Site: brandenburg
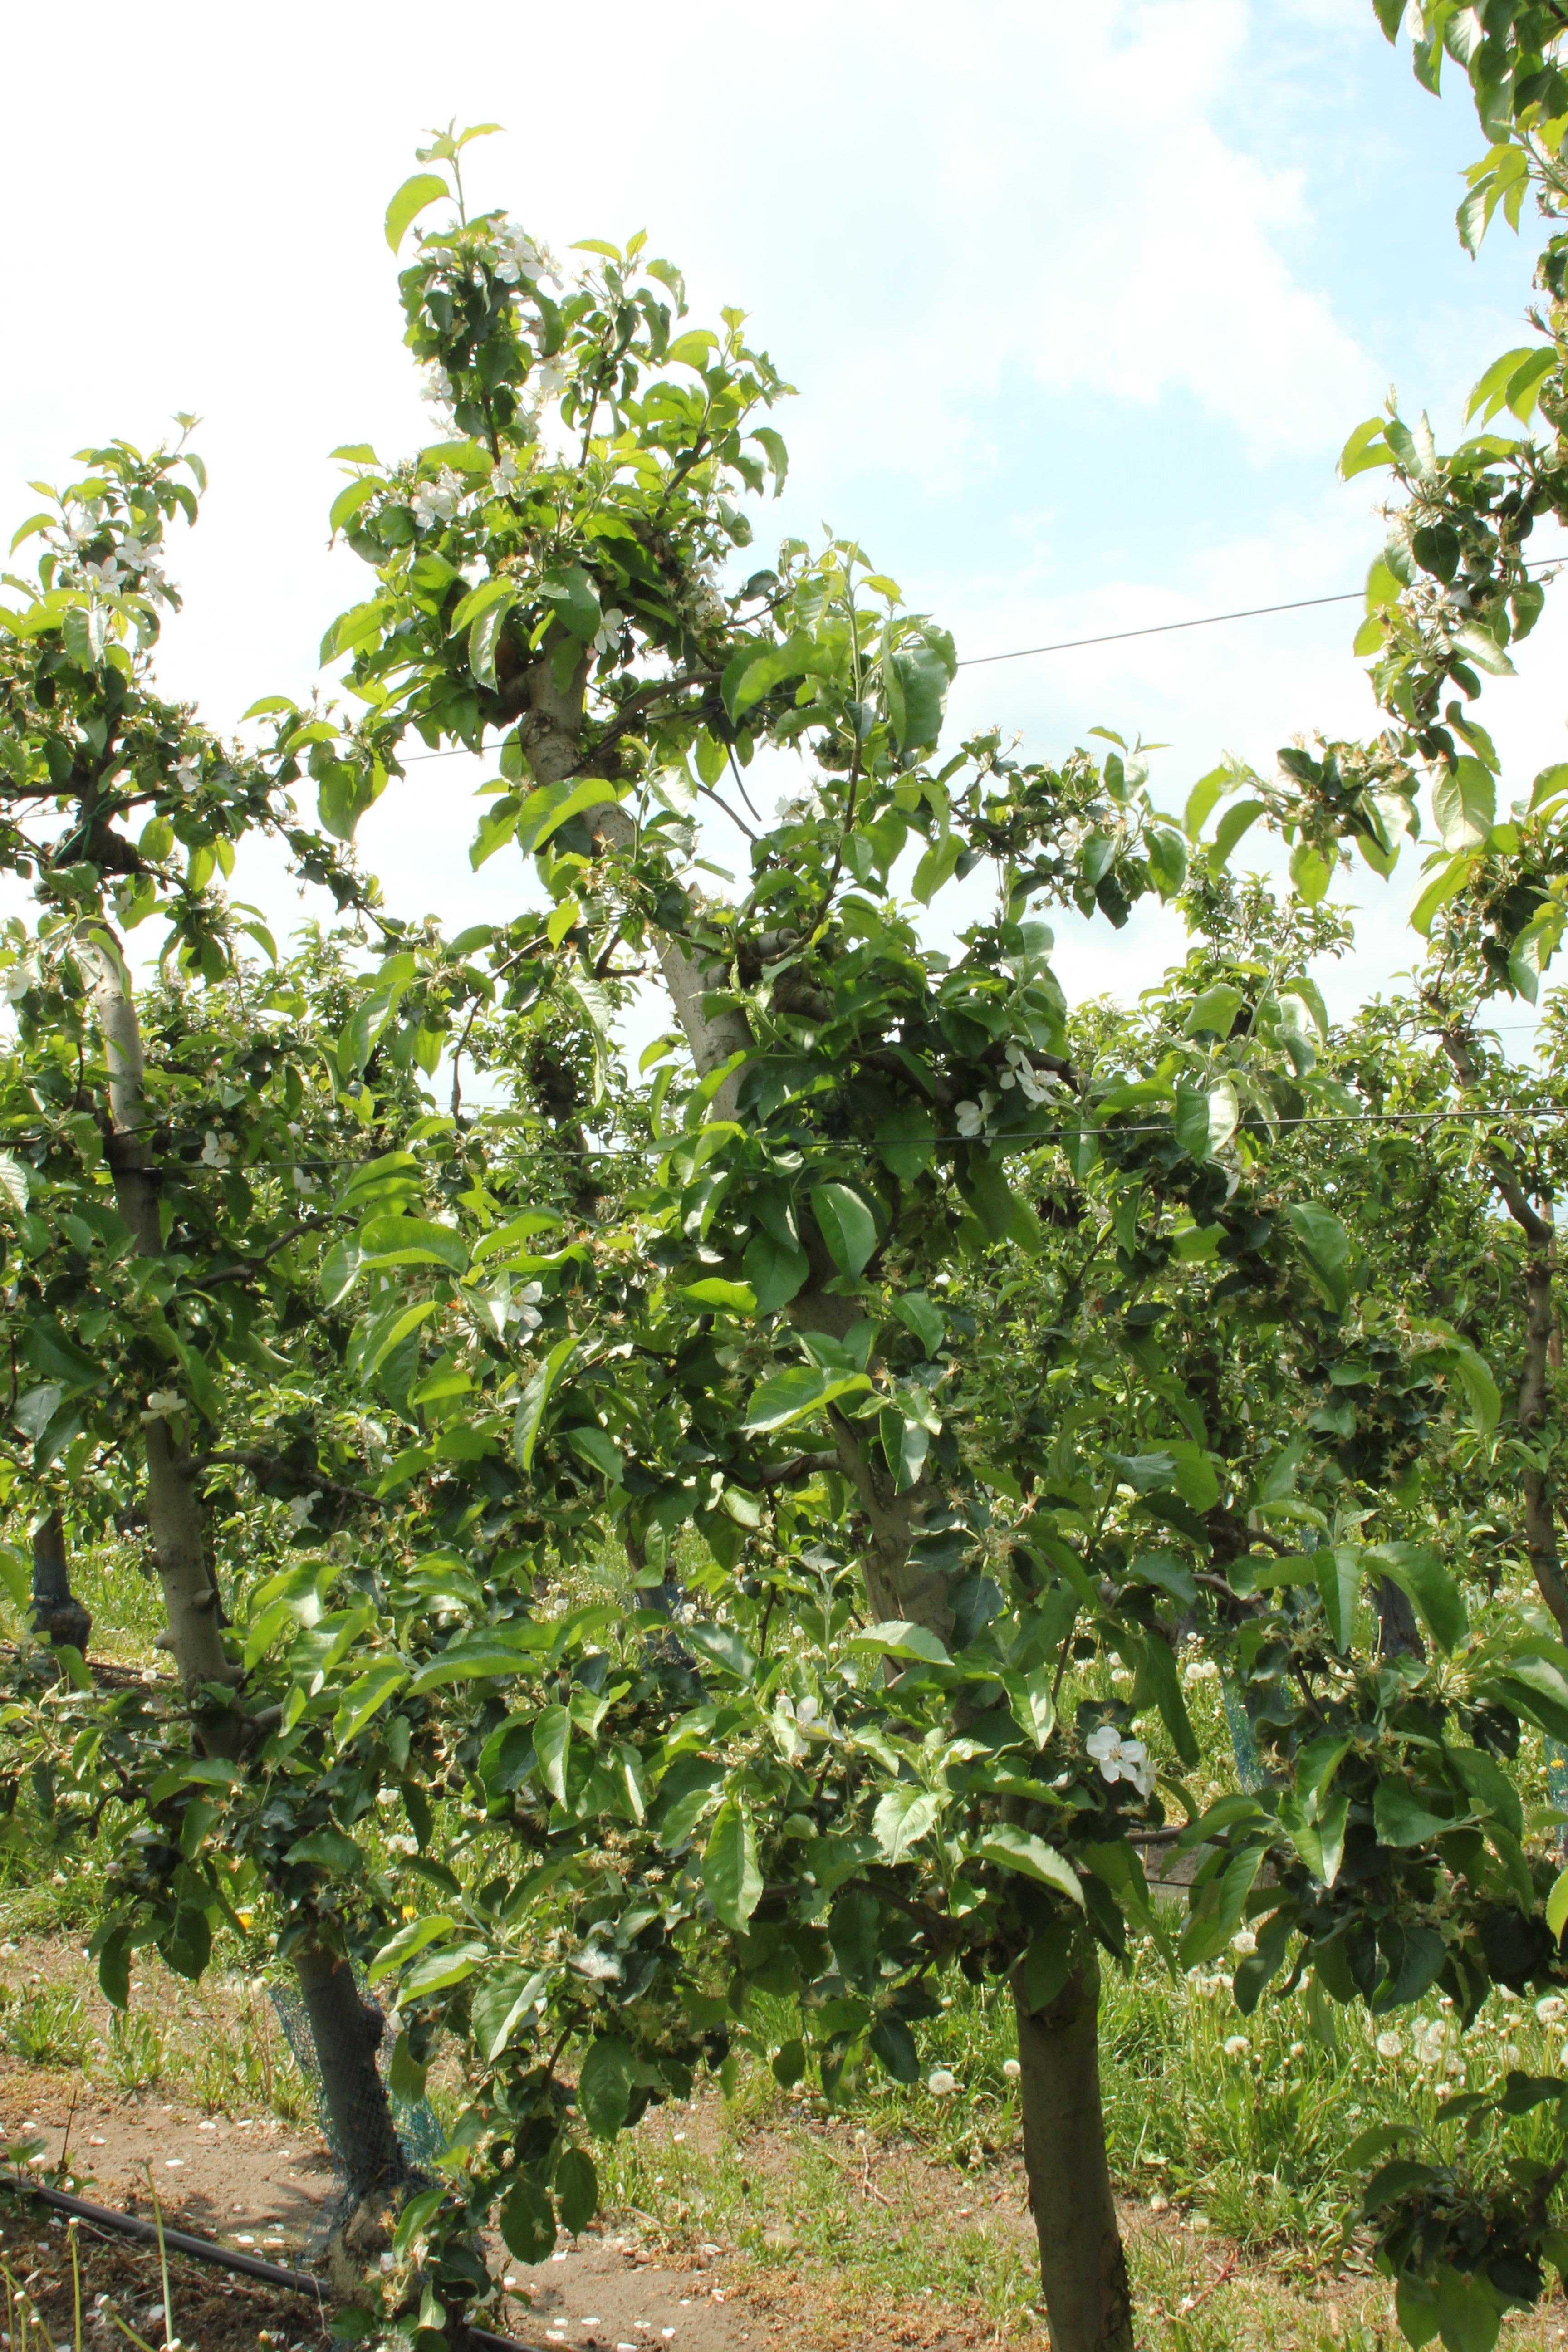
Growth stage (BBCH 67): Flowering